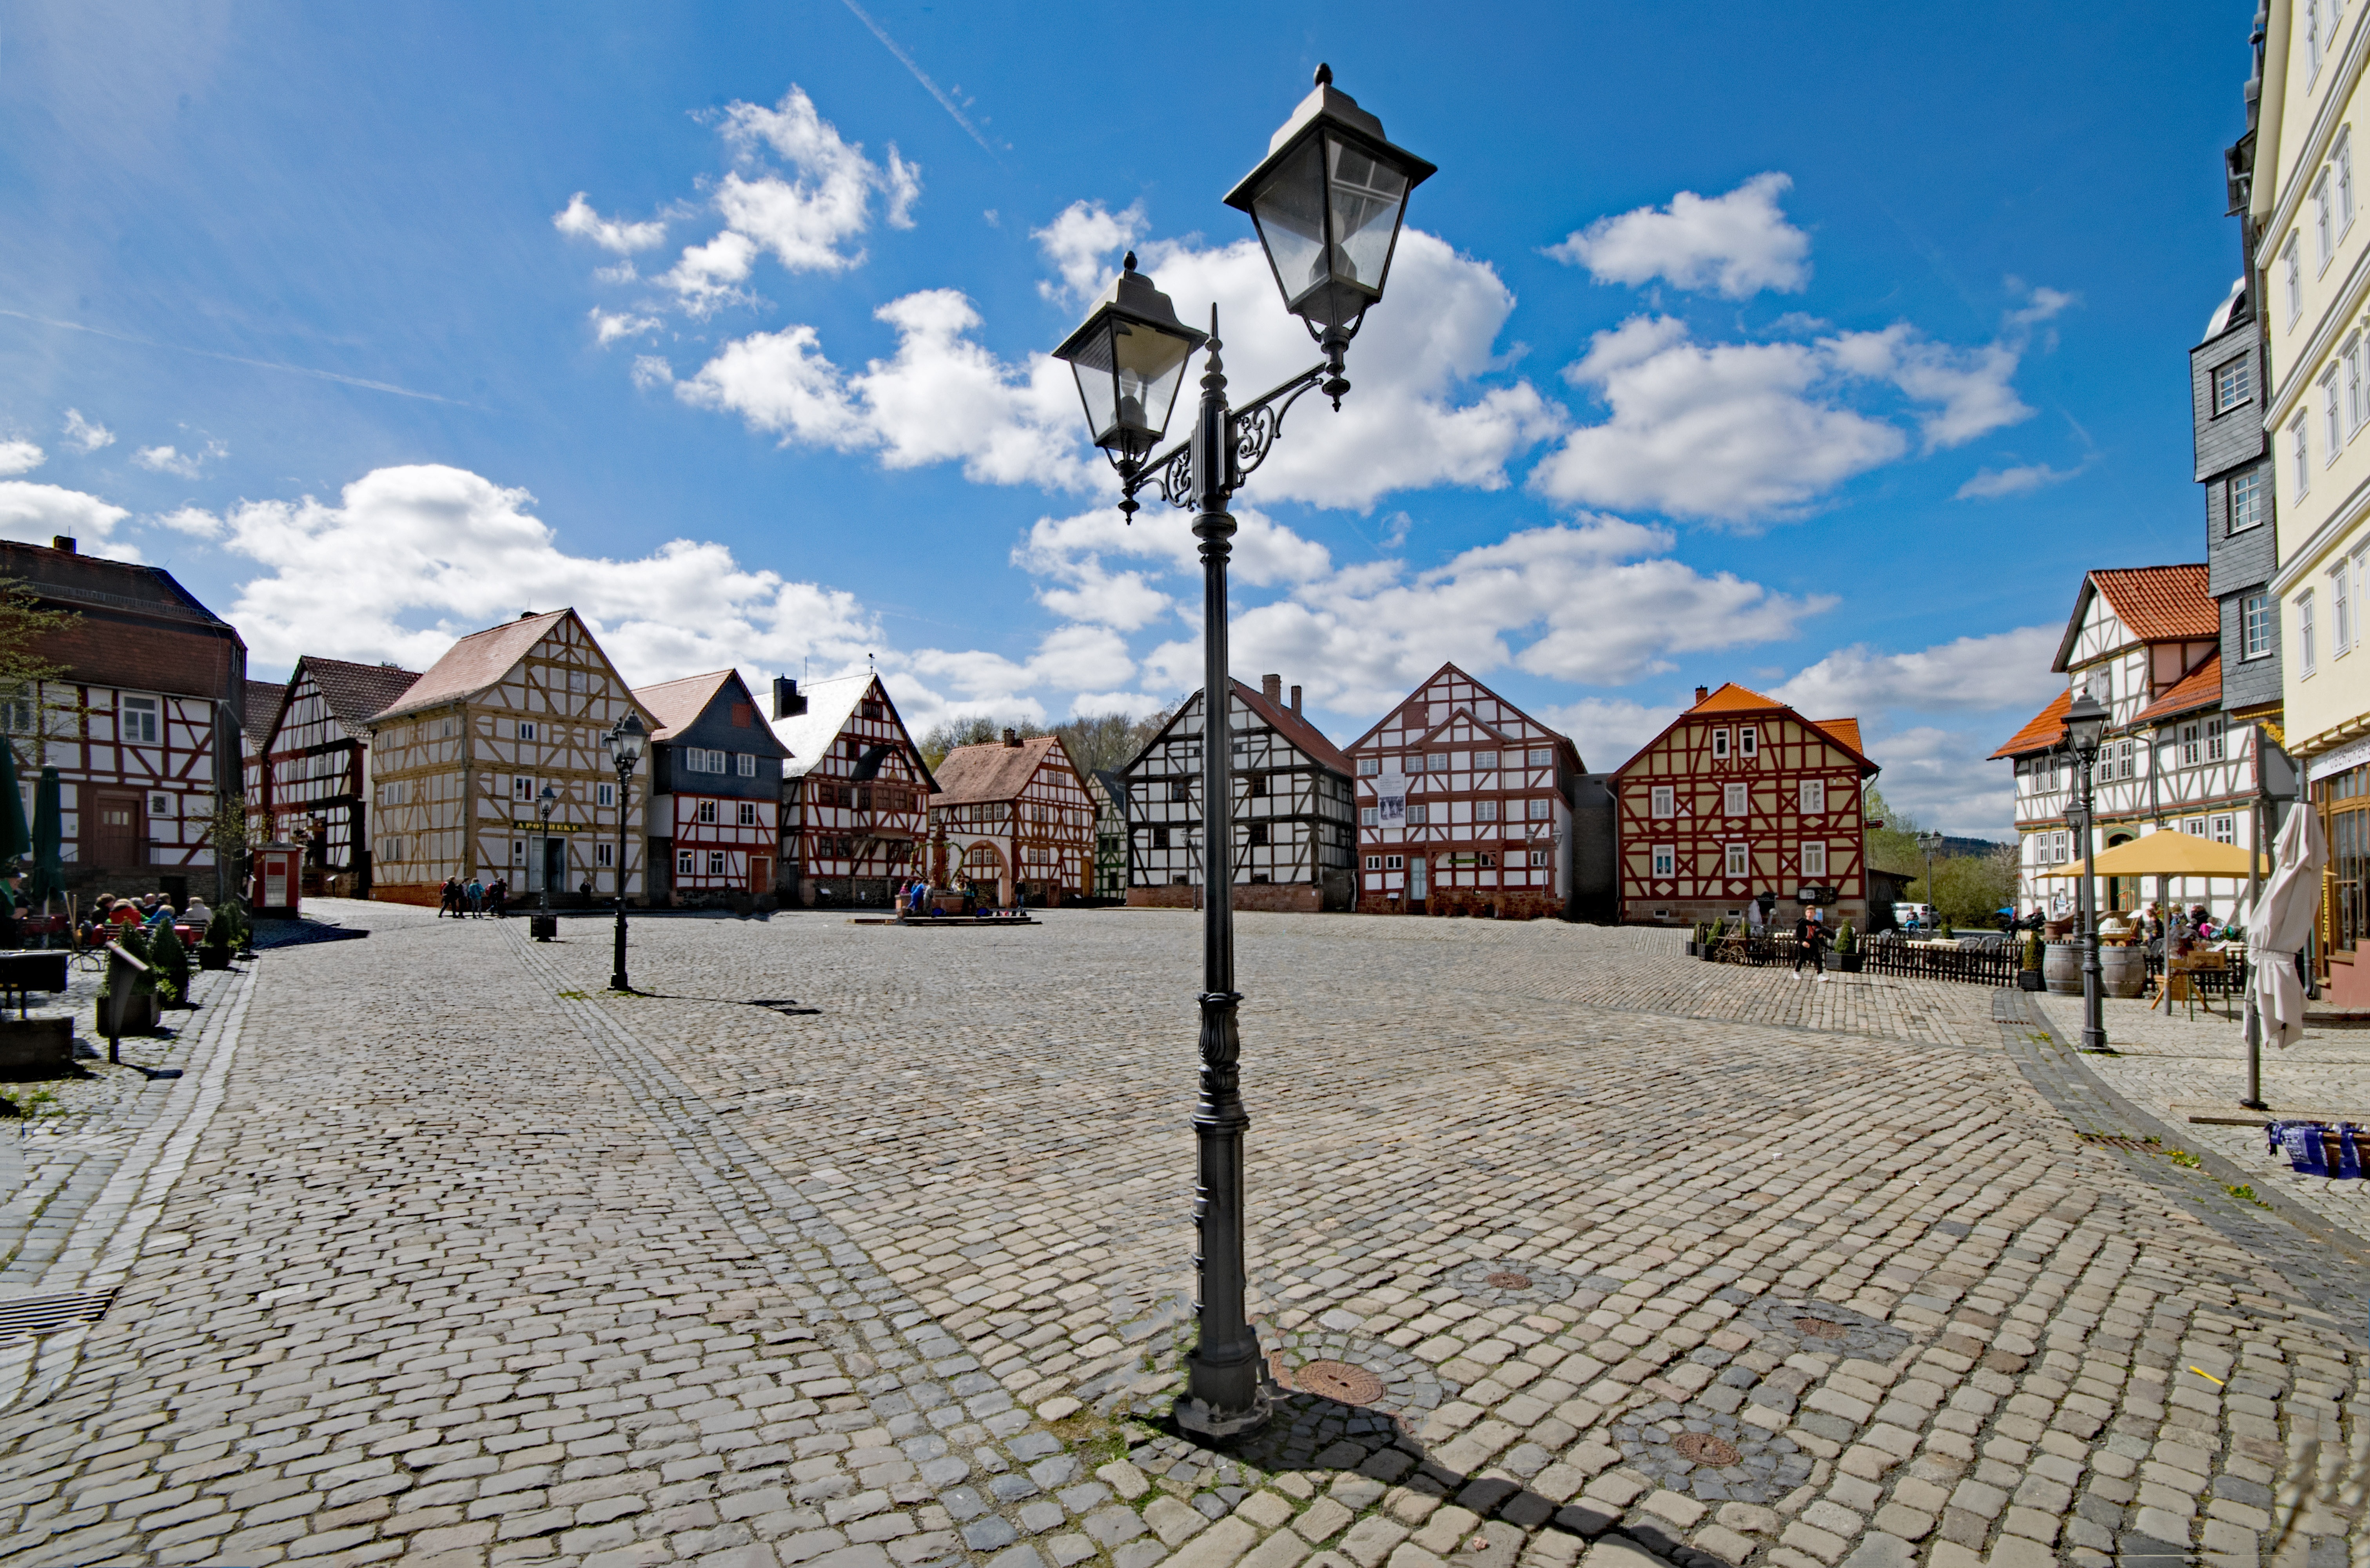
architecture, boardwalk, town, city, walkway, cityscape, panorama, downtown, plaza, landmark, places of interest, old town, germany, town square, hesse, fachwerkhaus, taunus, truss, human settlement, outdoor structure, neu anspach, hesse park